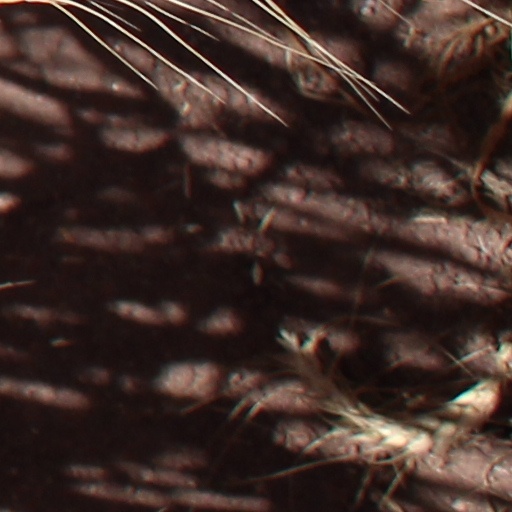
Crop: wheat